History of Scottish Gaelic

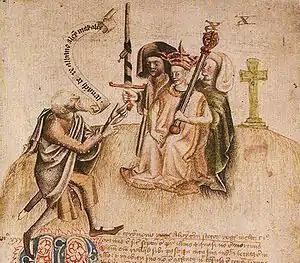
Coronation of King Alexander III on Moot Hill, Scone on 13 July 1249. He is being greeted by the ', the royal poet, who is addressing him with the proclamation "Benach De Re Albanne" (= ', "God's Blessing on the King of Scotland"); the poet goes on to recite Alexander's genealogy.

Many historians mark the reign of King Malcolm Canmore (Malcolm III) as the beginning of Gaelic's eclipse in Scotland. In either 1068 or 1070, the king married the exiled Princess Margaret of Wessex. This future Saint Margaret of Scotland was a member of the royal House of Wessex which had occupied the English throne from its founding until the Norman Conquest. Margaret was thoroughly Anglo-Saxon and is often credited (or blamed) for taking the first significant steps in anglicizing the Scottish court. She spoke no Gaelic, gave her children Anglo-Saxon rather than Gaelic names, and brought many English bishops, priests, and monastics to Scotland. Her family also served as a conduit for the entry of English nobles into Scotland. When both Malcolm and Margaret died just days apart in 1093, the Gaelic aristocracy rejected their anglicized sons and instead backed Malcolm's brother Donald as the next King of Scots. Known as Donald Bàn (“the Fair”), the new king had lived 17 years in Ireland as a young man and his power base as an adult was in the thoroughly Gaelic west of Scotland. Upon Donald's ascension to the throne, in the words of the "Anglo-Saxon Chronicle", "the Scots drove out all the English who had been with King Malcolm". Malcolm's sons fled to the English court, but in 1097 returned with an Anglo-Norman army backing them. Donald was overthrown, blinded, and imprisoned for the remaining two years of his life. Because of the strong English ties of Malcolm's sons Edgar, Alexander, and David – each of whom became king in turn – Donald Bàn is sometimes called the ‘last Celtic King of Scotland’. He was the last Scottish monarch to be buried on Iona, the one-time center of the Scottish Gaelic Church and the traditional burial place of the Gaelic Kings of Dàl Riada and the Kingdom of Alba.